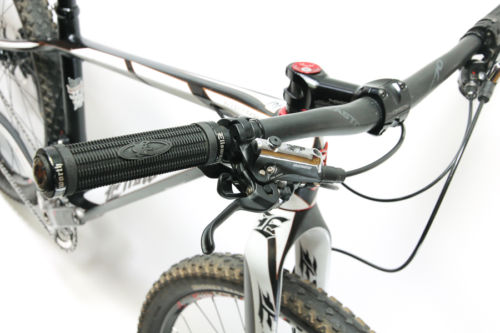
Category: bicycle